Chicago P.D. season 4

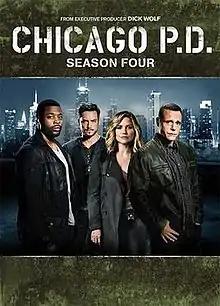
"Chicago P.D." Season 4 DVD cover

The fourth season of "Chicago P.D.", an American police drama television series with executive producer Dick Wolf, and producers Derek Haas, Michael Brandt, and Matt Olmstead, premiered on September 21, 2016 and concluded on May 17, 2017. The season contained 23 episodes. It is the final season featuring Sophia Bush as Erin Lindsay.